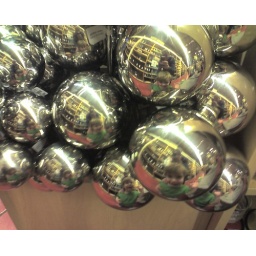
Will's hammin it up in his reflection in these silver balls at Pier 1